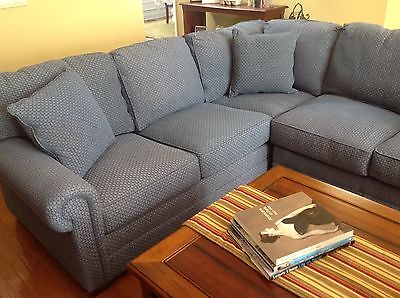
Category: sofa